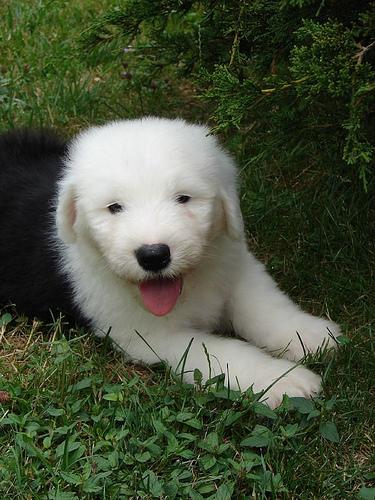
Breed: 257-n000108-Old_English_sheepdog